History of tattooing

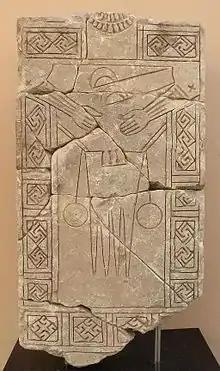
Early figurative representation of the Palaeo-Balkan custom of tattooing on 610-550 BC Daunian funerary stele from Apulia.

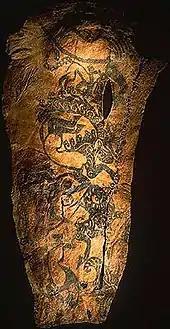
A tattoo on the right arm of a Scythian chieftain whose mummy was discovered at Pazyryk, Russia. The tattoo was made between about 200 and 400 BCE.

The Māori people of New Zealand practised a form of tattooing known as tā moko, traditionally created with chisels.